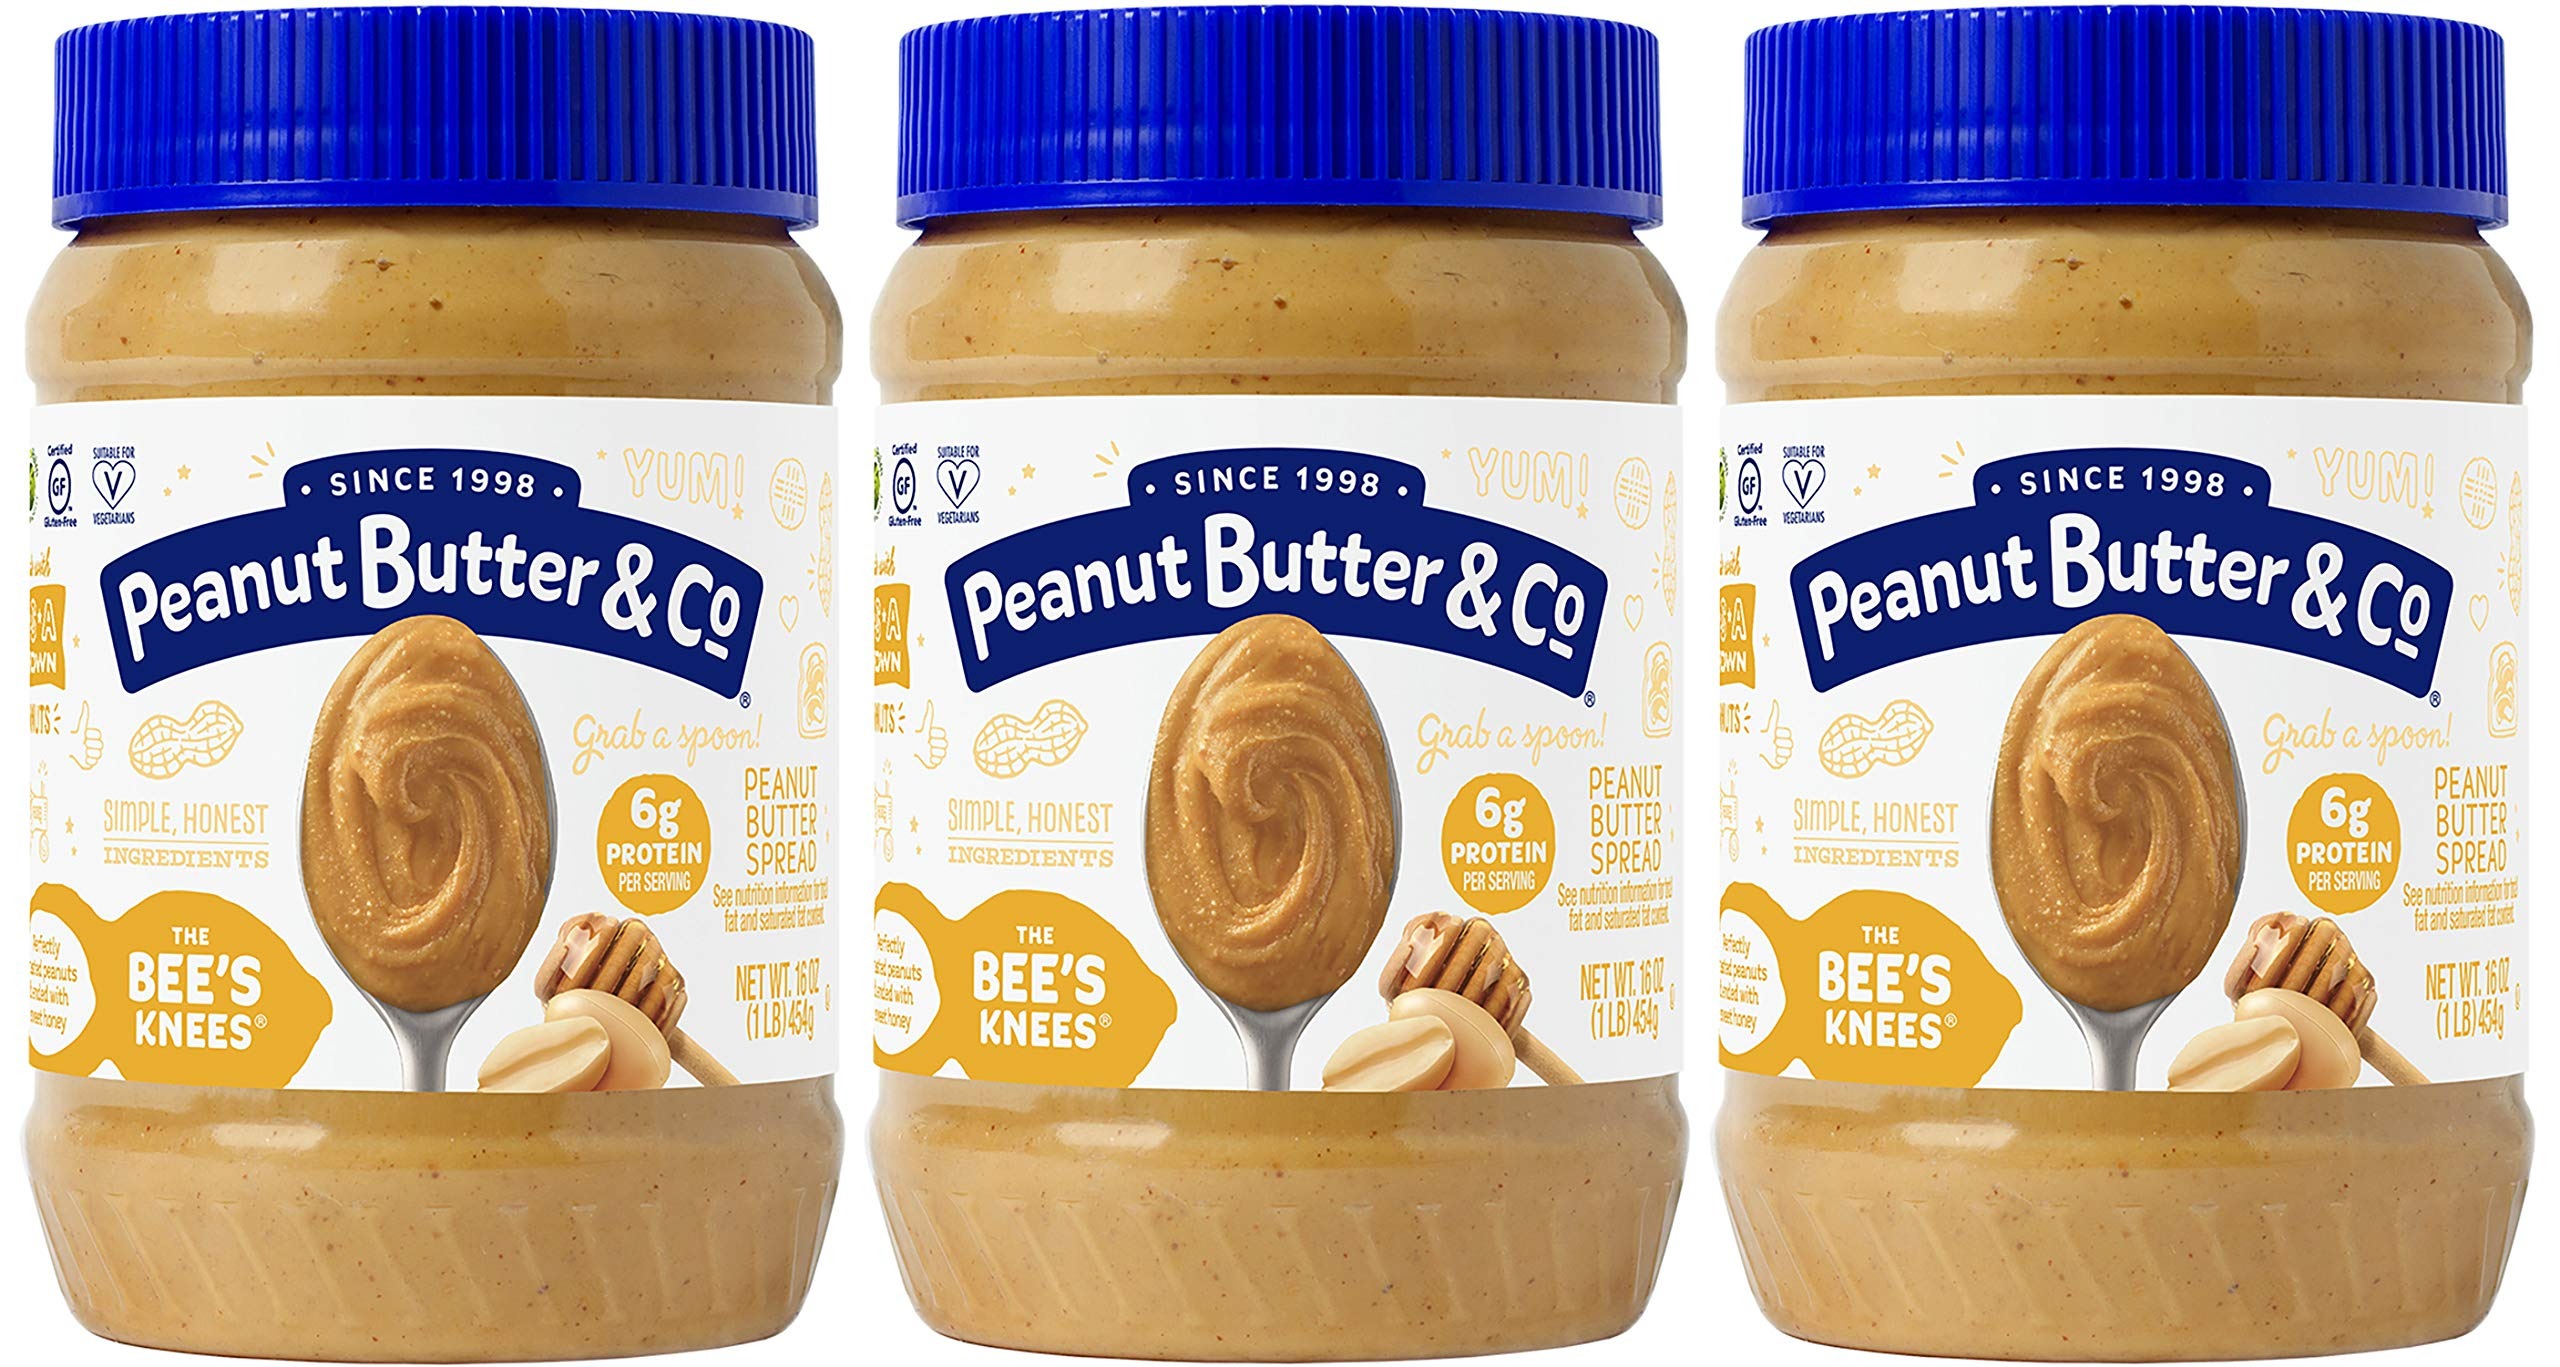
Item Name: Peanut Butter & Co. The Bees Knees (Honey) Peanut Butter, Gluten Free, 16 Ounce (Pack of 3)
Bullet Point 1: Contains 3 - 16 oz jars of The Bees Knees (Honey) Peanut Butter, perfect as an anytime snack
Bullet Point 2: Made with simple honest ingredients and USA grown peanuts; Gluten free; Kosher; Supports the production of certified sustainable palm oil through RSPO (Roundtable for Sustainable Palm Oil)
Bullet Point 3: 6g of protein per serving, 0g trans fat, no cholesterol, no hydrogenated oil, no high fructose corn syrup
Bullet Point 4: Delicious on sandwiches, with fruit, swirled with oatmeal or yogurt, in your favorite recipes…or grab a spoon and enjoy right out of the jar
Bullet Point 5: Try all of our amazing Peanut Butter varieties - Smooth Operator, Crunch Time, White Chocolatey Wonderful, Dark Chocolately Dreams and the Bees Knees (Honey)
Value: 48.0
Unit: Ounce

Price: 25.35